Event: Nepal Earthquake
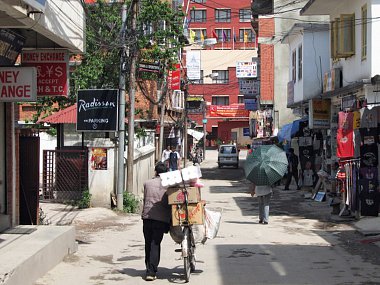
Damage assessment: no_damage